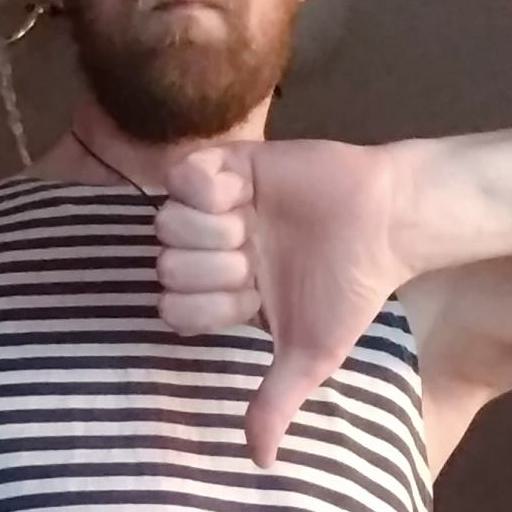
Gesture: dislike